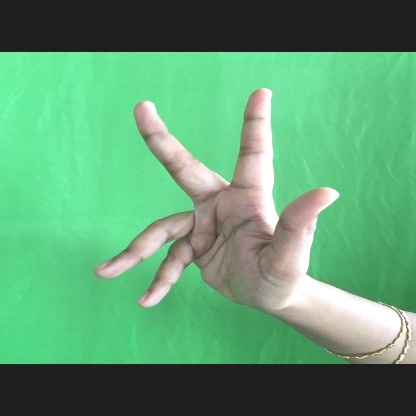
Mudra: Alapadmam